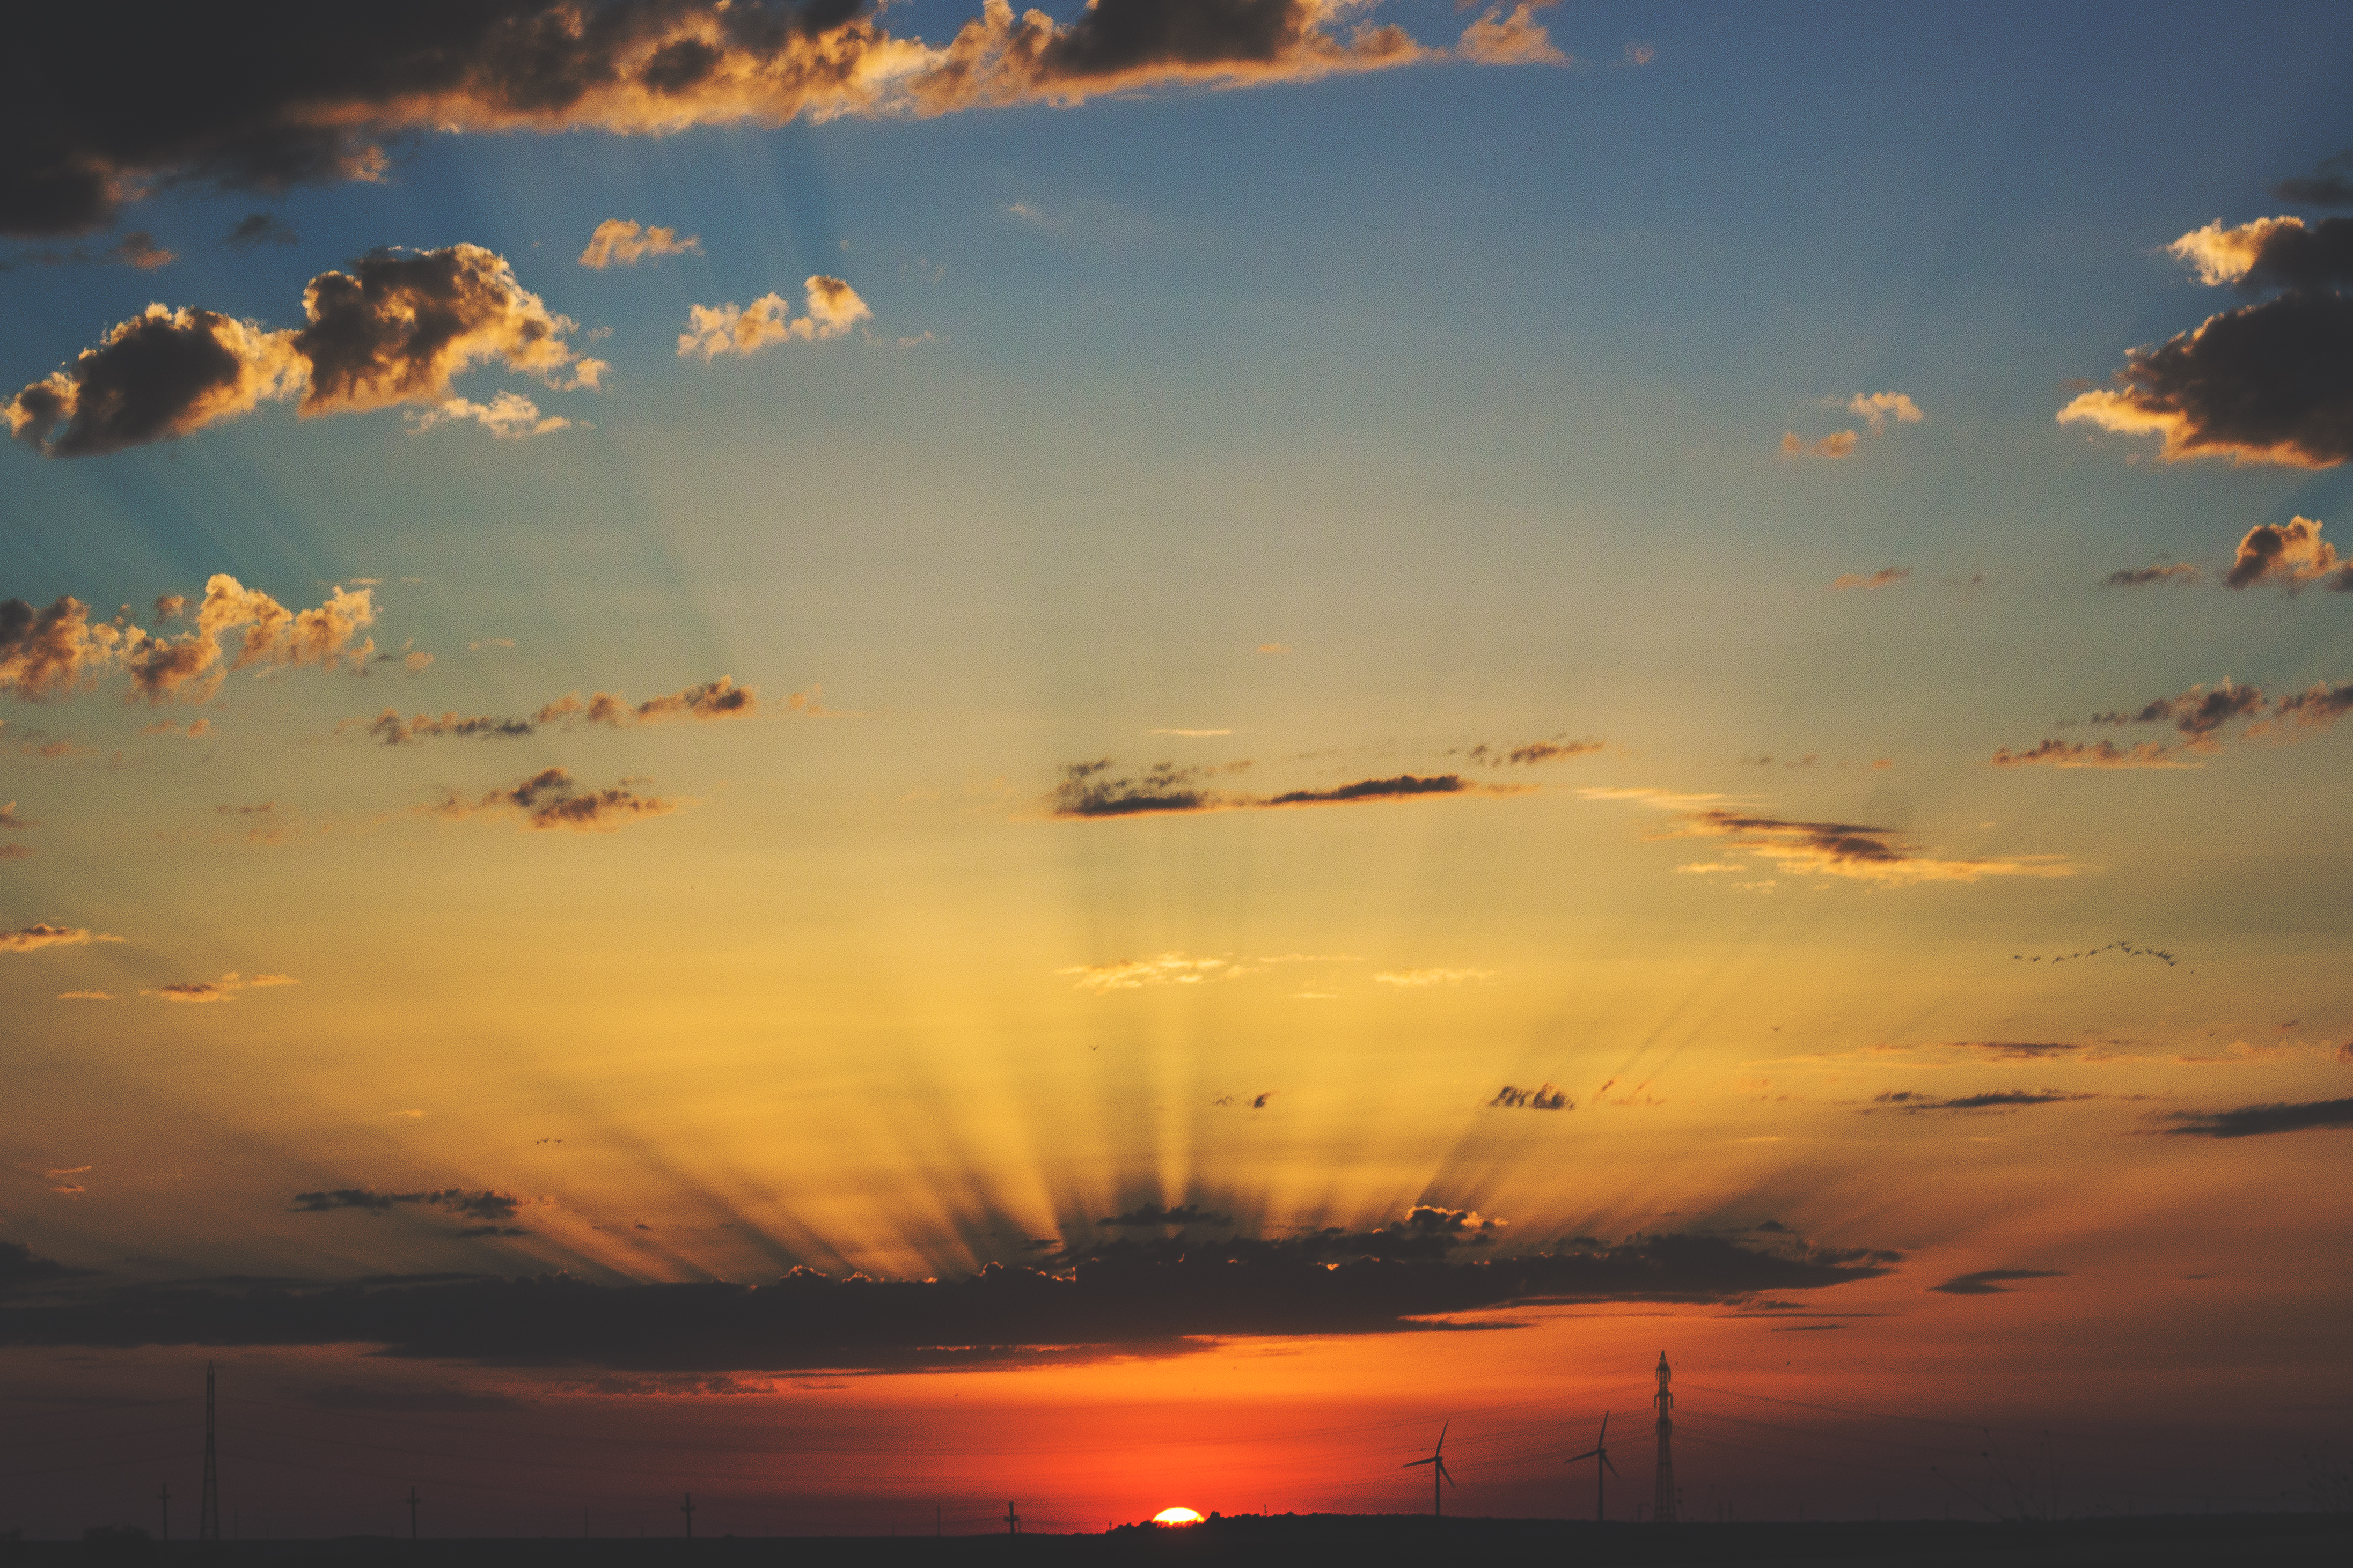
sea, horizon, cloud, sky, sun, sunrise, sunset, sunlight, morning, dawn, atmosphere, dusk, evening, reflection, windmills, afterglow, meteorological phenomenon, atmospheric phenomenon, red sky at morning